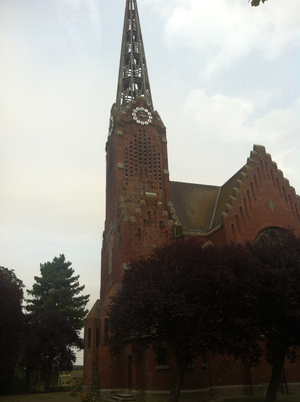
Cet article recense les monuments historiques de la Somme, en France.
Lamotte-Warfusée est une commune française située dans le département de la Somme, en région Hauts-de-France.